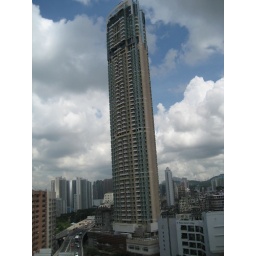
Mr dvd longwell office opposite to the tallest building in kowloon hongkong